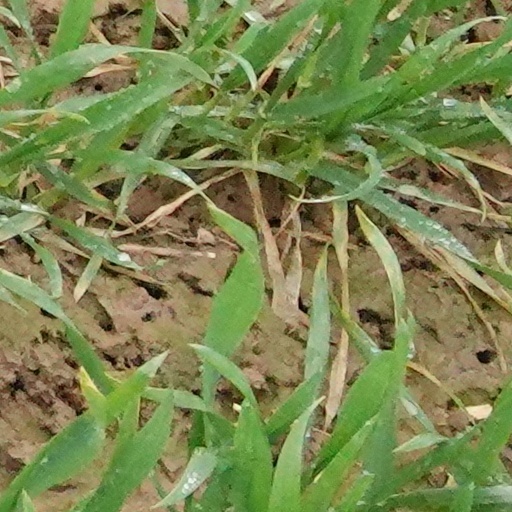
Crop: wheat